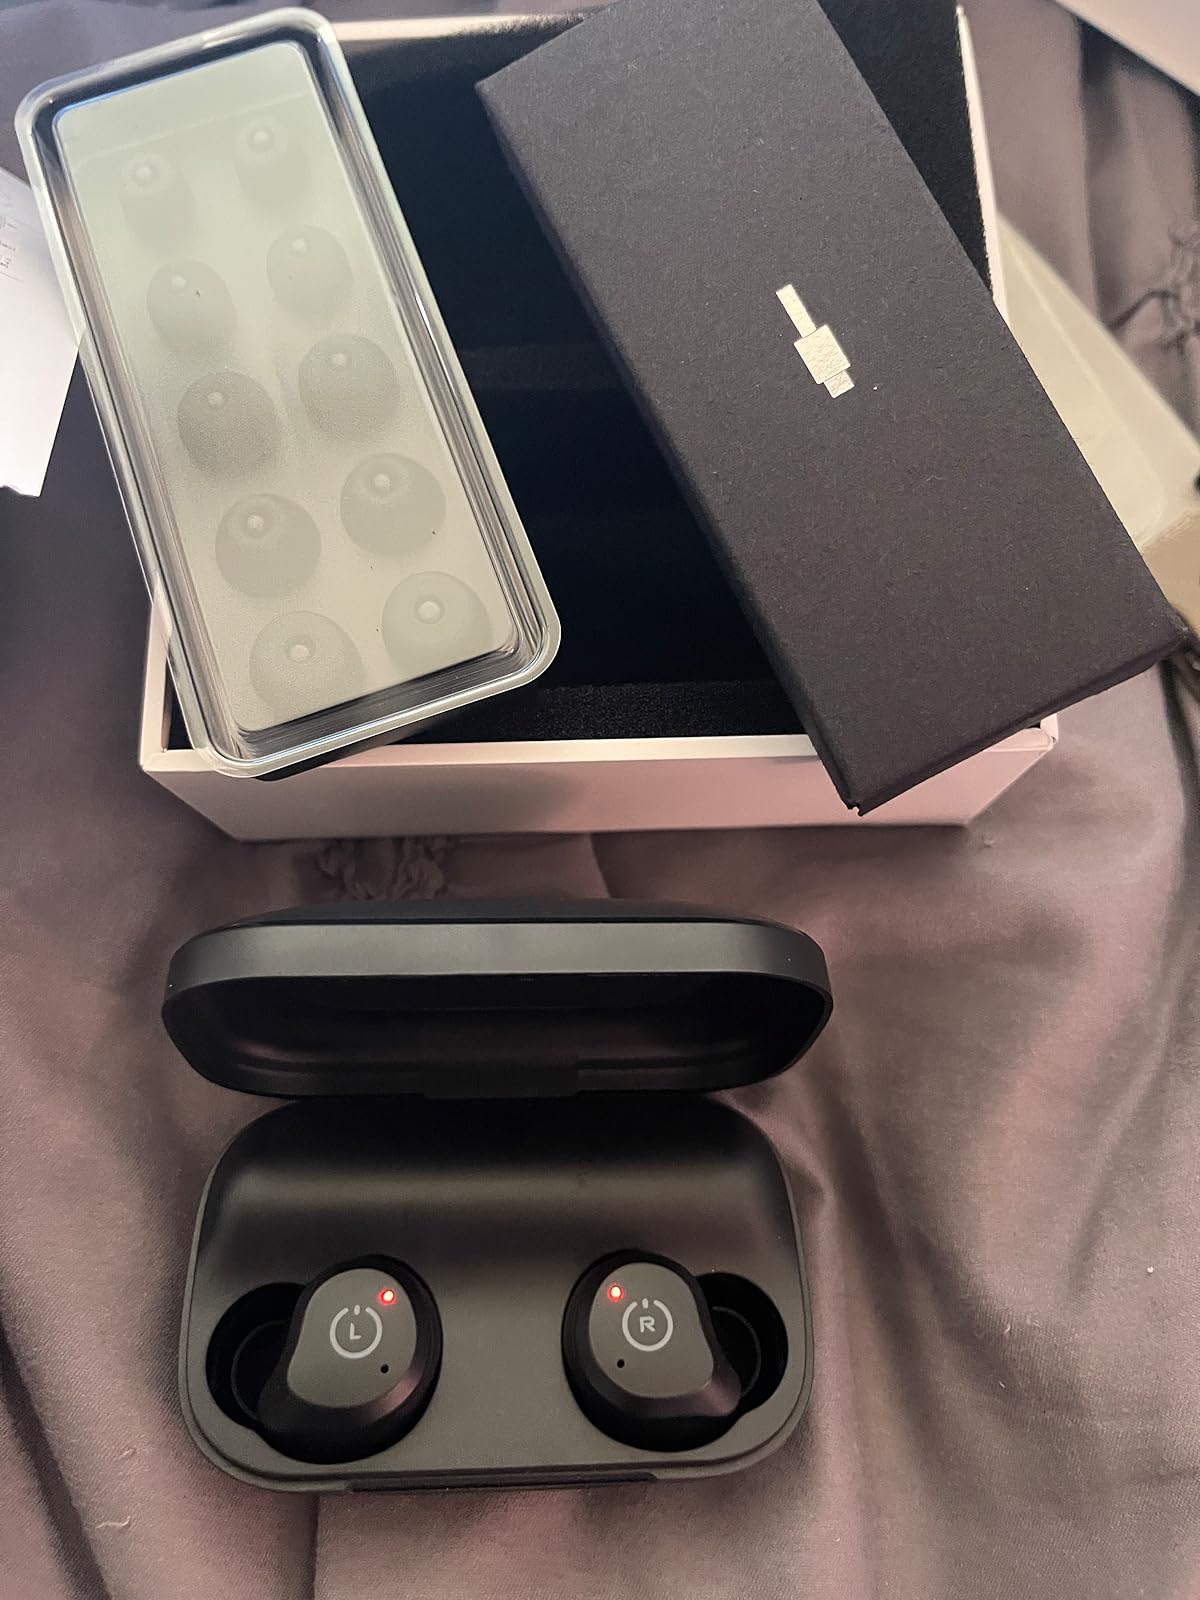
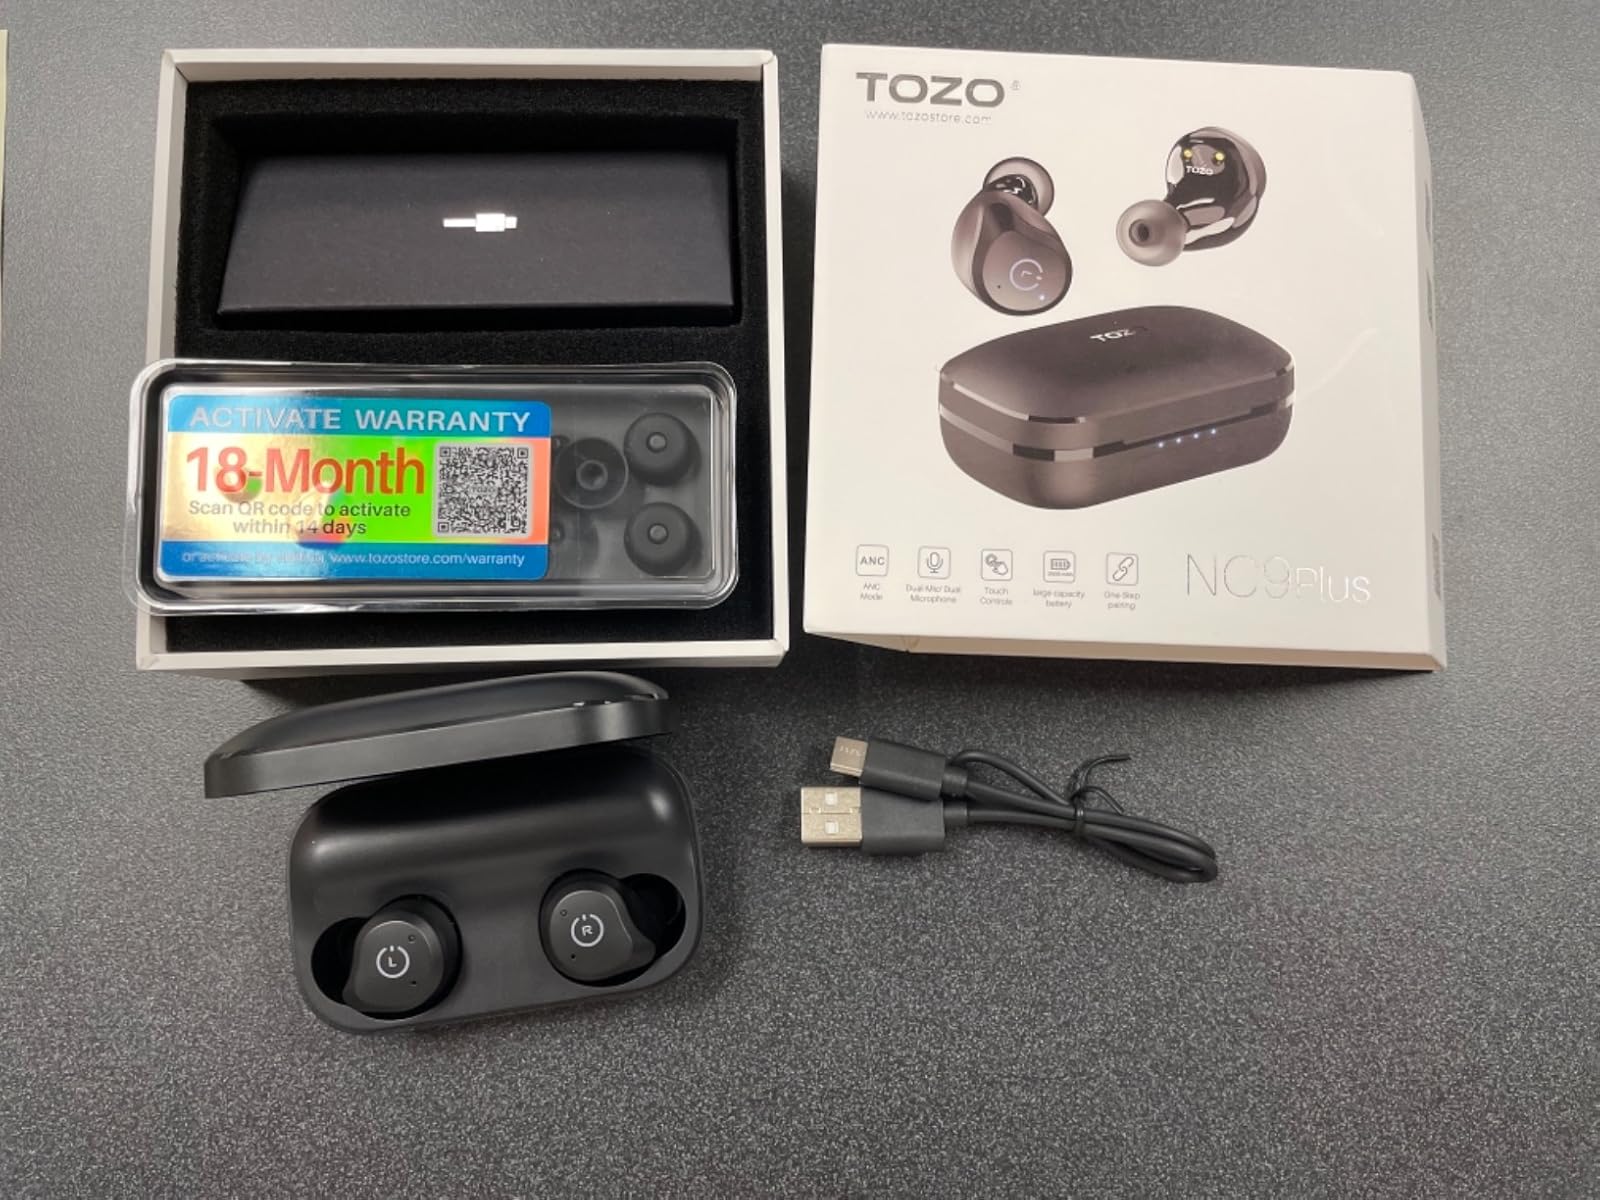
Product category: earbuds
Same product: yes